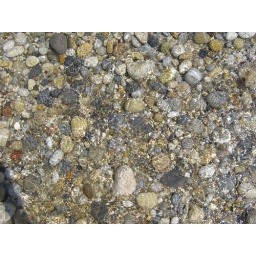
clear water at the beach in Korinth